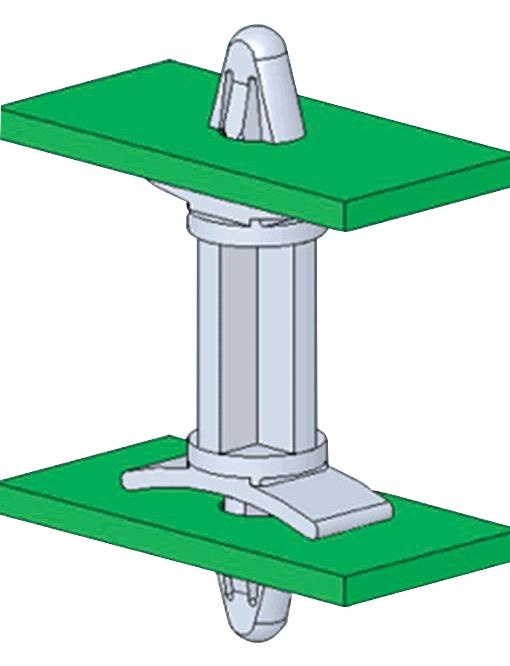
DLCBSM-3-01 Pcb Spacer Support, Nylon 6.6, 4.8mm ESSENTRA Components
ESSENTRA COMPONENTS - DLCBSM-3-01 - PCB Support, Dual Lock, Nylon, 4.8 mm Height, 40 Pack PCB Support Type: Dual Side Lock-In Support PCB Support Material: Nylon 6.6 (Polyamide 6.6) Height: 4.8mm External Width: 4.4mm Product Range: DLCBSM Series SVHC: No SVHC (15-Jan-2019)
Brand: ESSENTRA COMPONENTS
Category: Electronics > Circuit Boards & Components > Circuit Board Accessories